Karnak (band)

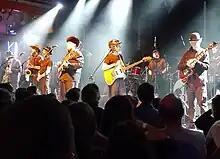
Karnak performing in São Paulo in June 2023.

Karnak is a band from São Paulo, Brazil known for mixing diverse music styles from around the world with pop and rock. Many critics consider Karnak's music style to be world music, although the band rejects this label, claiming that its "ethnic" sound results, not from research, but from their intuition.